Province of Huelva

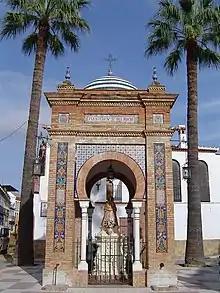
Fuente de Nuestra Señora del Rocío, La Palma del Condado

Huelva is a province of southern Spain, in the western part of the autonomous community of Andalusia. It is bordered by Portugal, the provinces of Badajoz, Seville, and Cádiz, and the Atlantic Ocean. Its capital is Huelva.